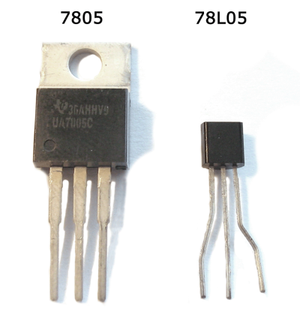
En électronique, un régulateur linéaire, est un régulateur de tension basé sur un composant actif travaillant dans sa zone linéaire ou sur un composant passif, comme une diode Zener, travaillant dans sa zone inverse.
Un régulateur de tension, est un organe électrotechnique ou un composant électronique qui maintient à sa sortie, dans certaines limites, une tension constante, indépendamment de la charge et de la tension d'entrée.